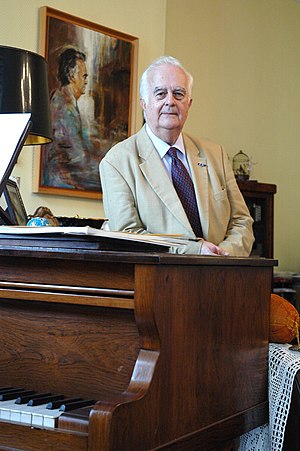
Jacques Charpentier
Jacques Charpentier var en fransk komponist, organist, leder og lærer.